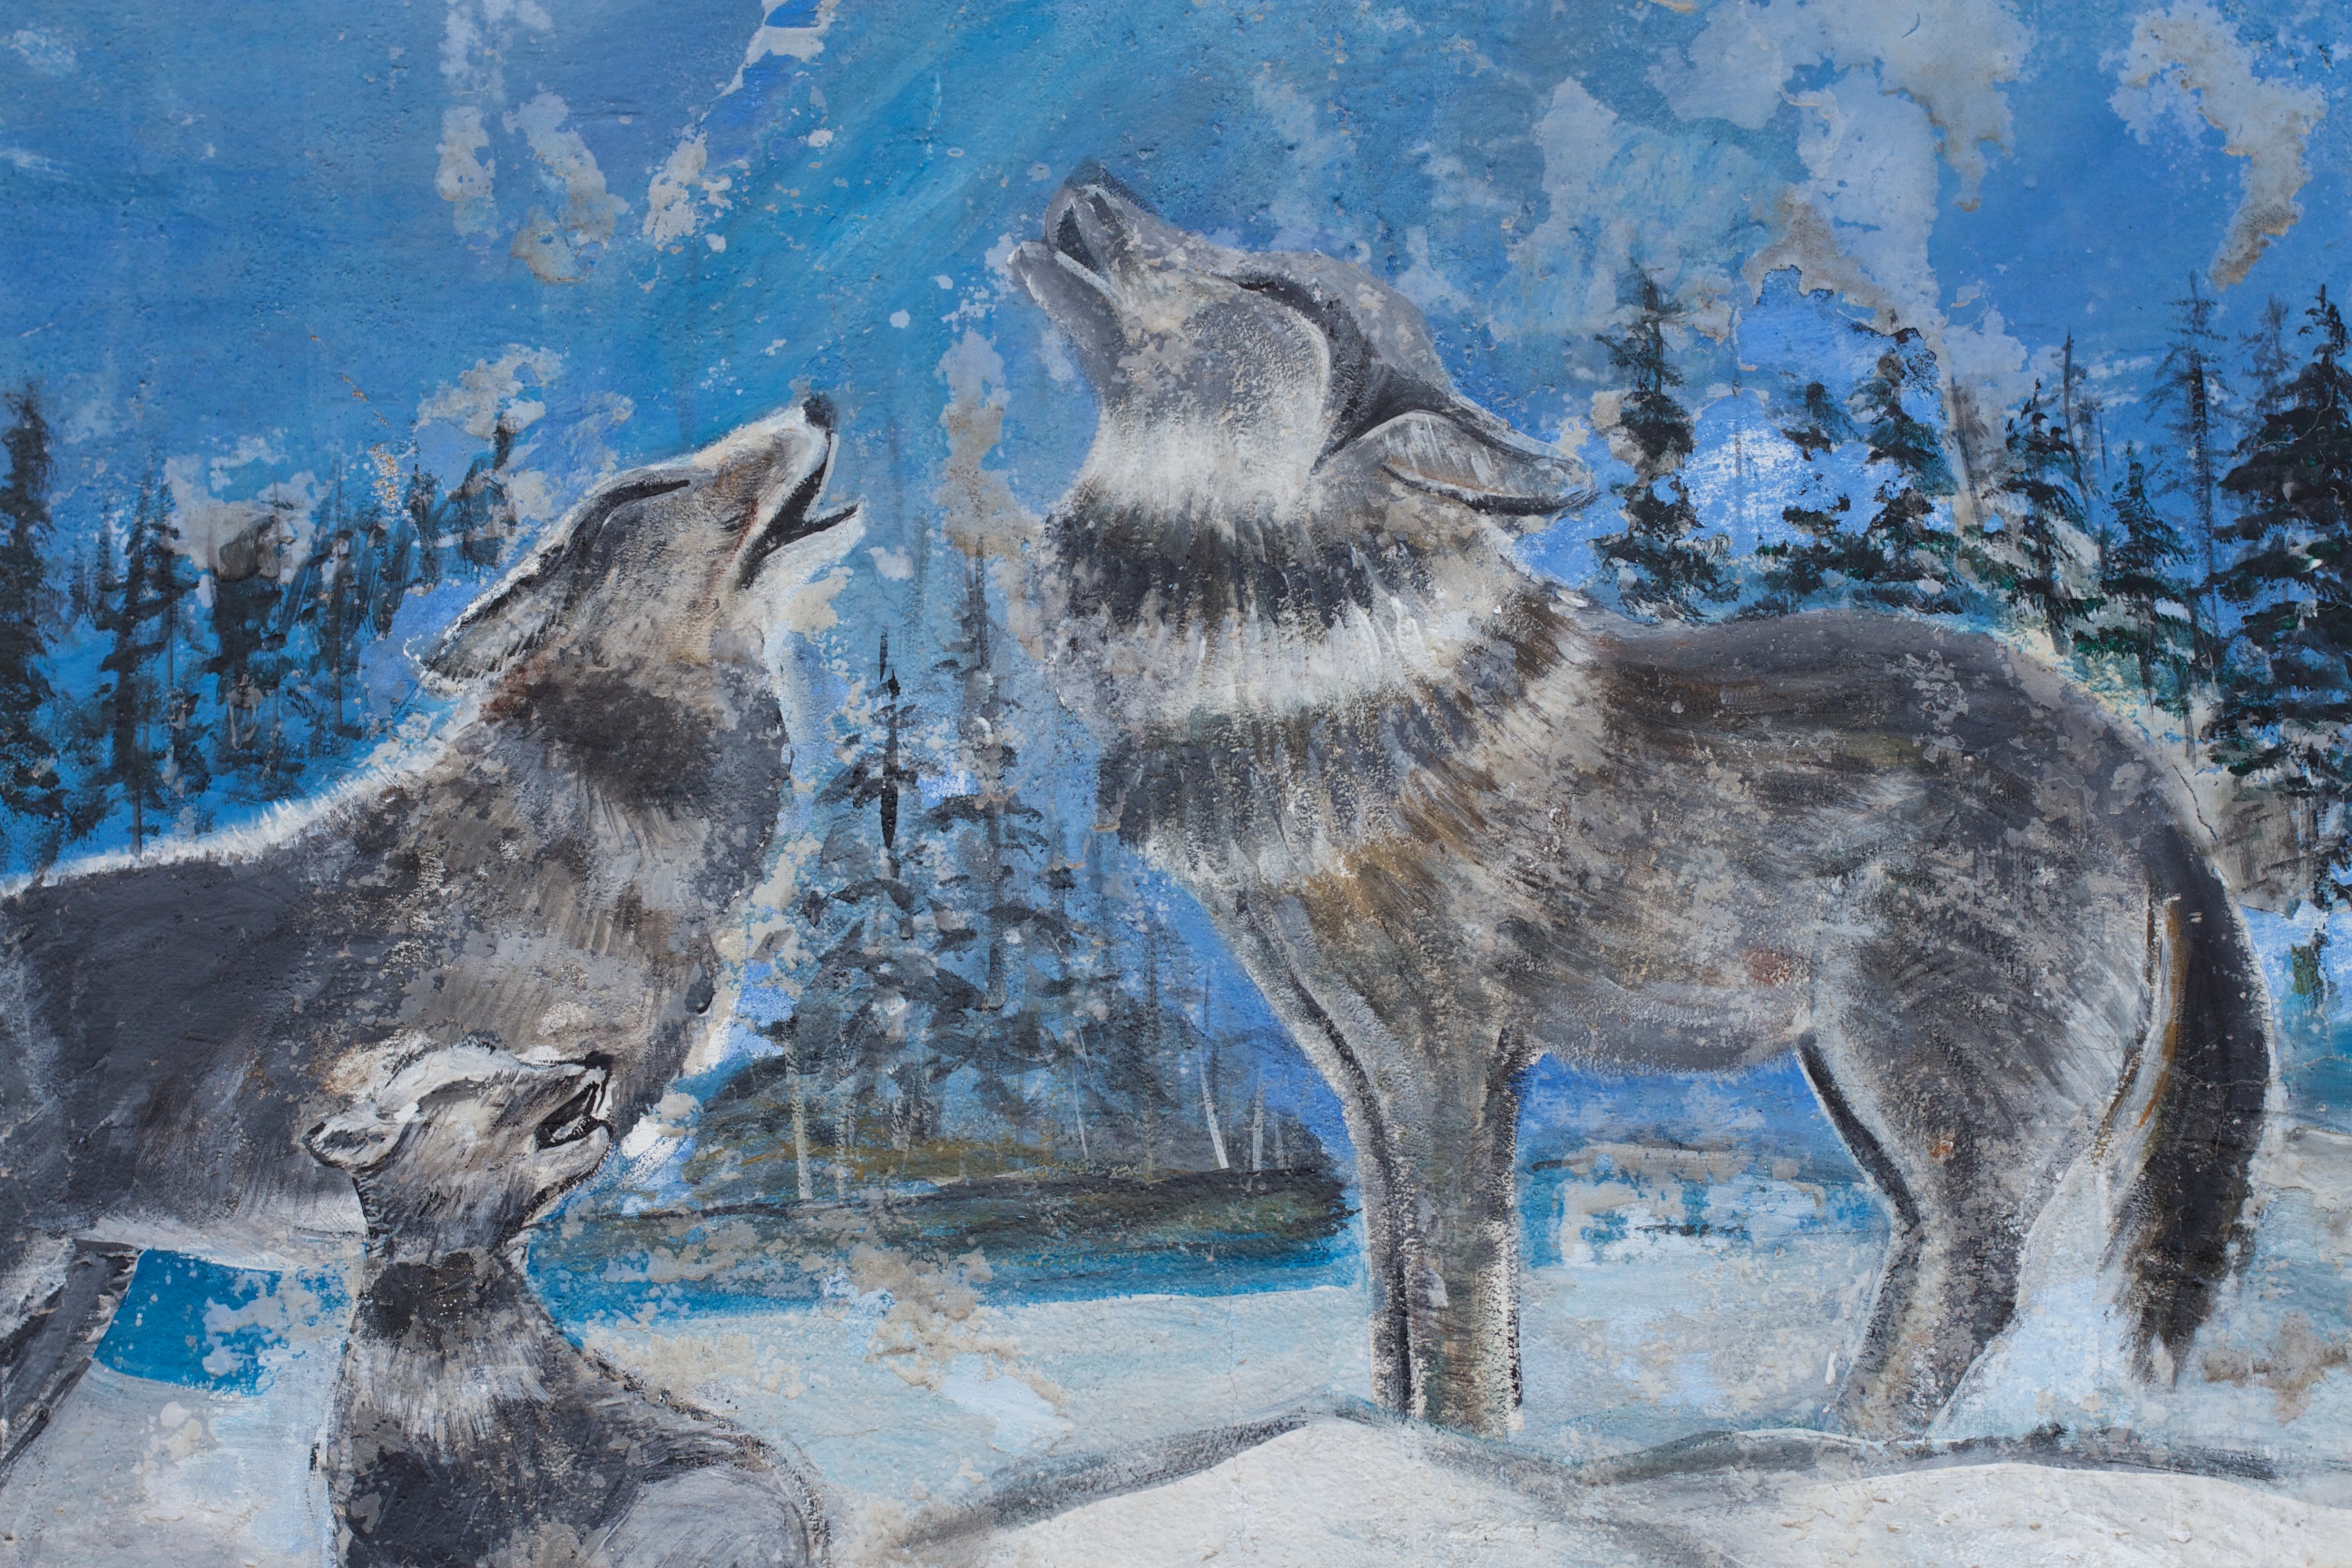
mammal, wolf, rtwgimli, dog like mammal, saarloos wolfdog, wolfdog, czechoslovakian wolfdog, dog breed group, greenland dog, canis lupus tundrarum